Grand Cross of the Iron Cross

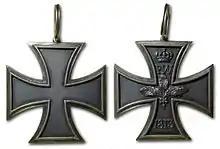
1813 Grand Cross of the Iron Cross.

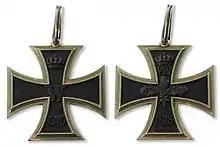
1870 Grand Cross of the Iron Cross.

The Iron Cross was renewed on 19 July 1870, for the Franco-Prussian War. Nine men received the 1870 Grand Cross of the Iron Cross for service during that war. Seven Grand Crosses were awarded on 22 March 1871, to: